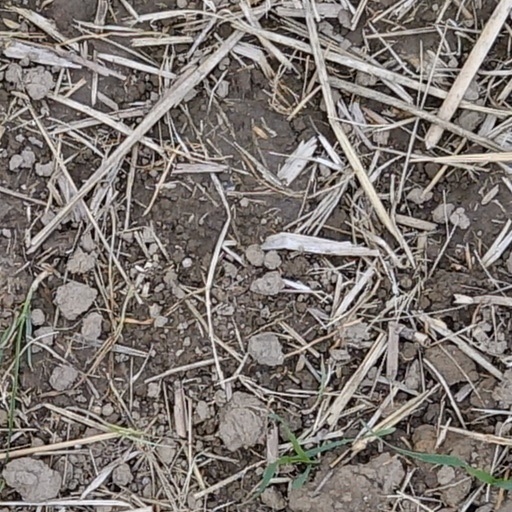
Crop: wheat